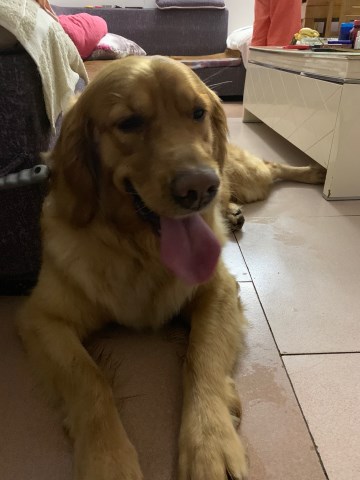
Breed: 5355-n000126-golden_retriever